2point4 Children

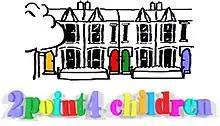
Title card, used from Series 6–8.

2point4 Children is a BBC Television sitcom that was created and written by Andrew Marshall. It follows the lives of the Porters, a seemingly average, working-class London family whose world is frequently turned upside-down by bad luck and bizarre occurrences.